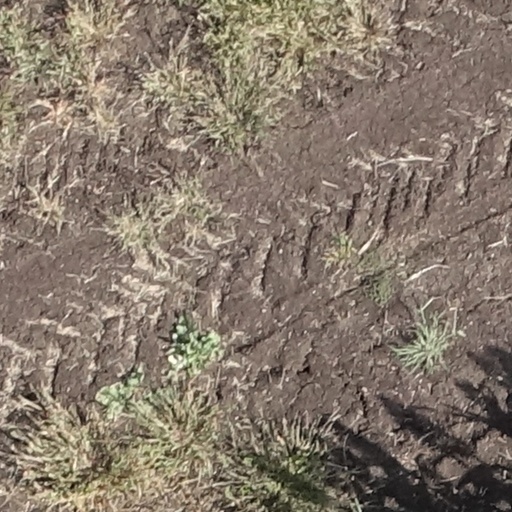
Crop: sorghum